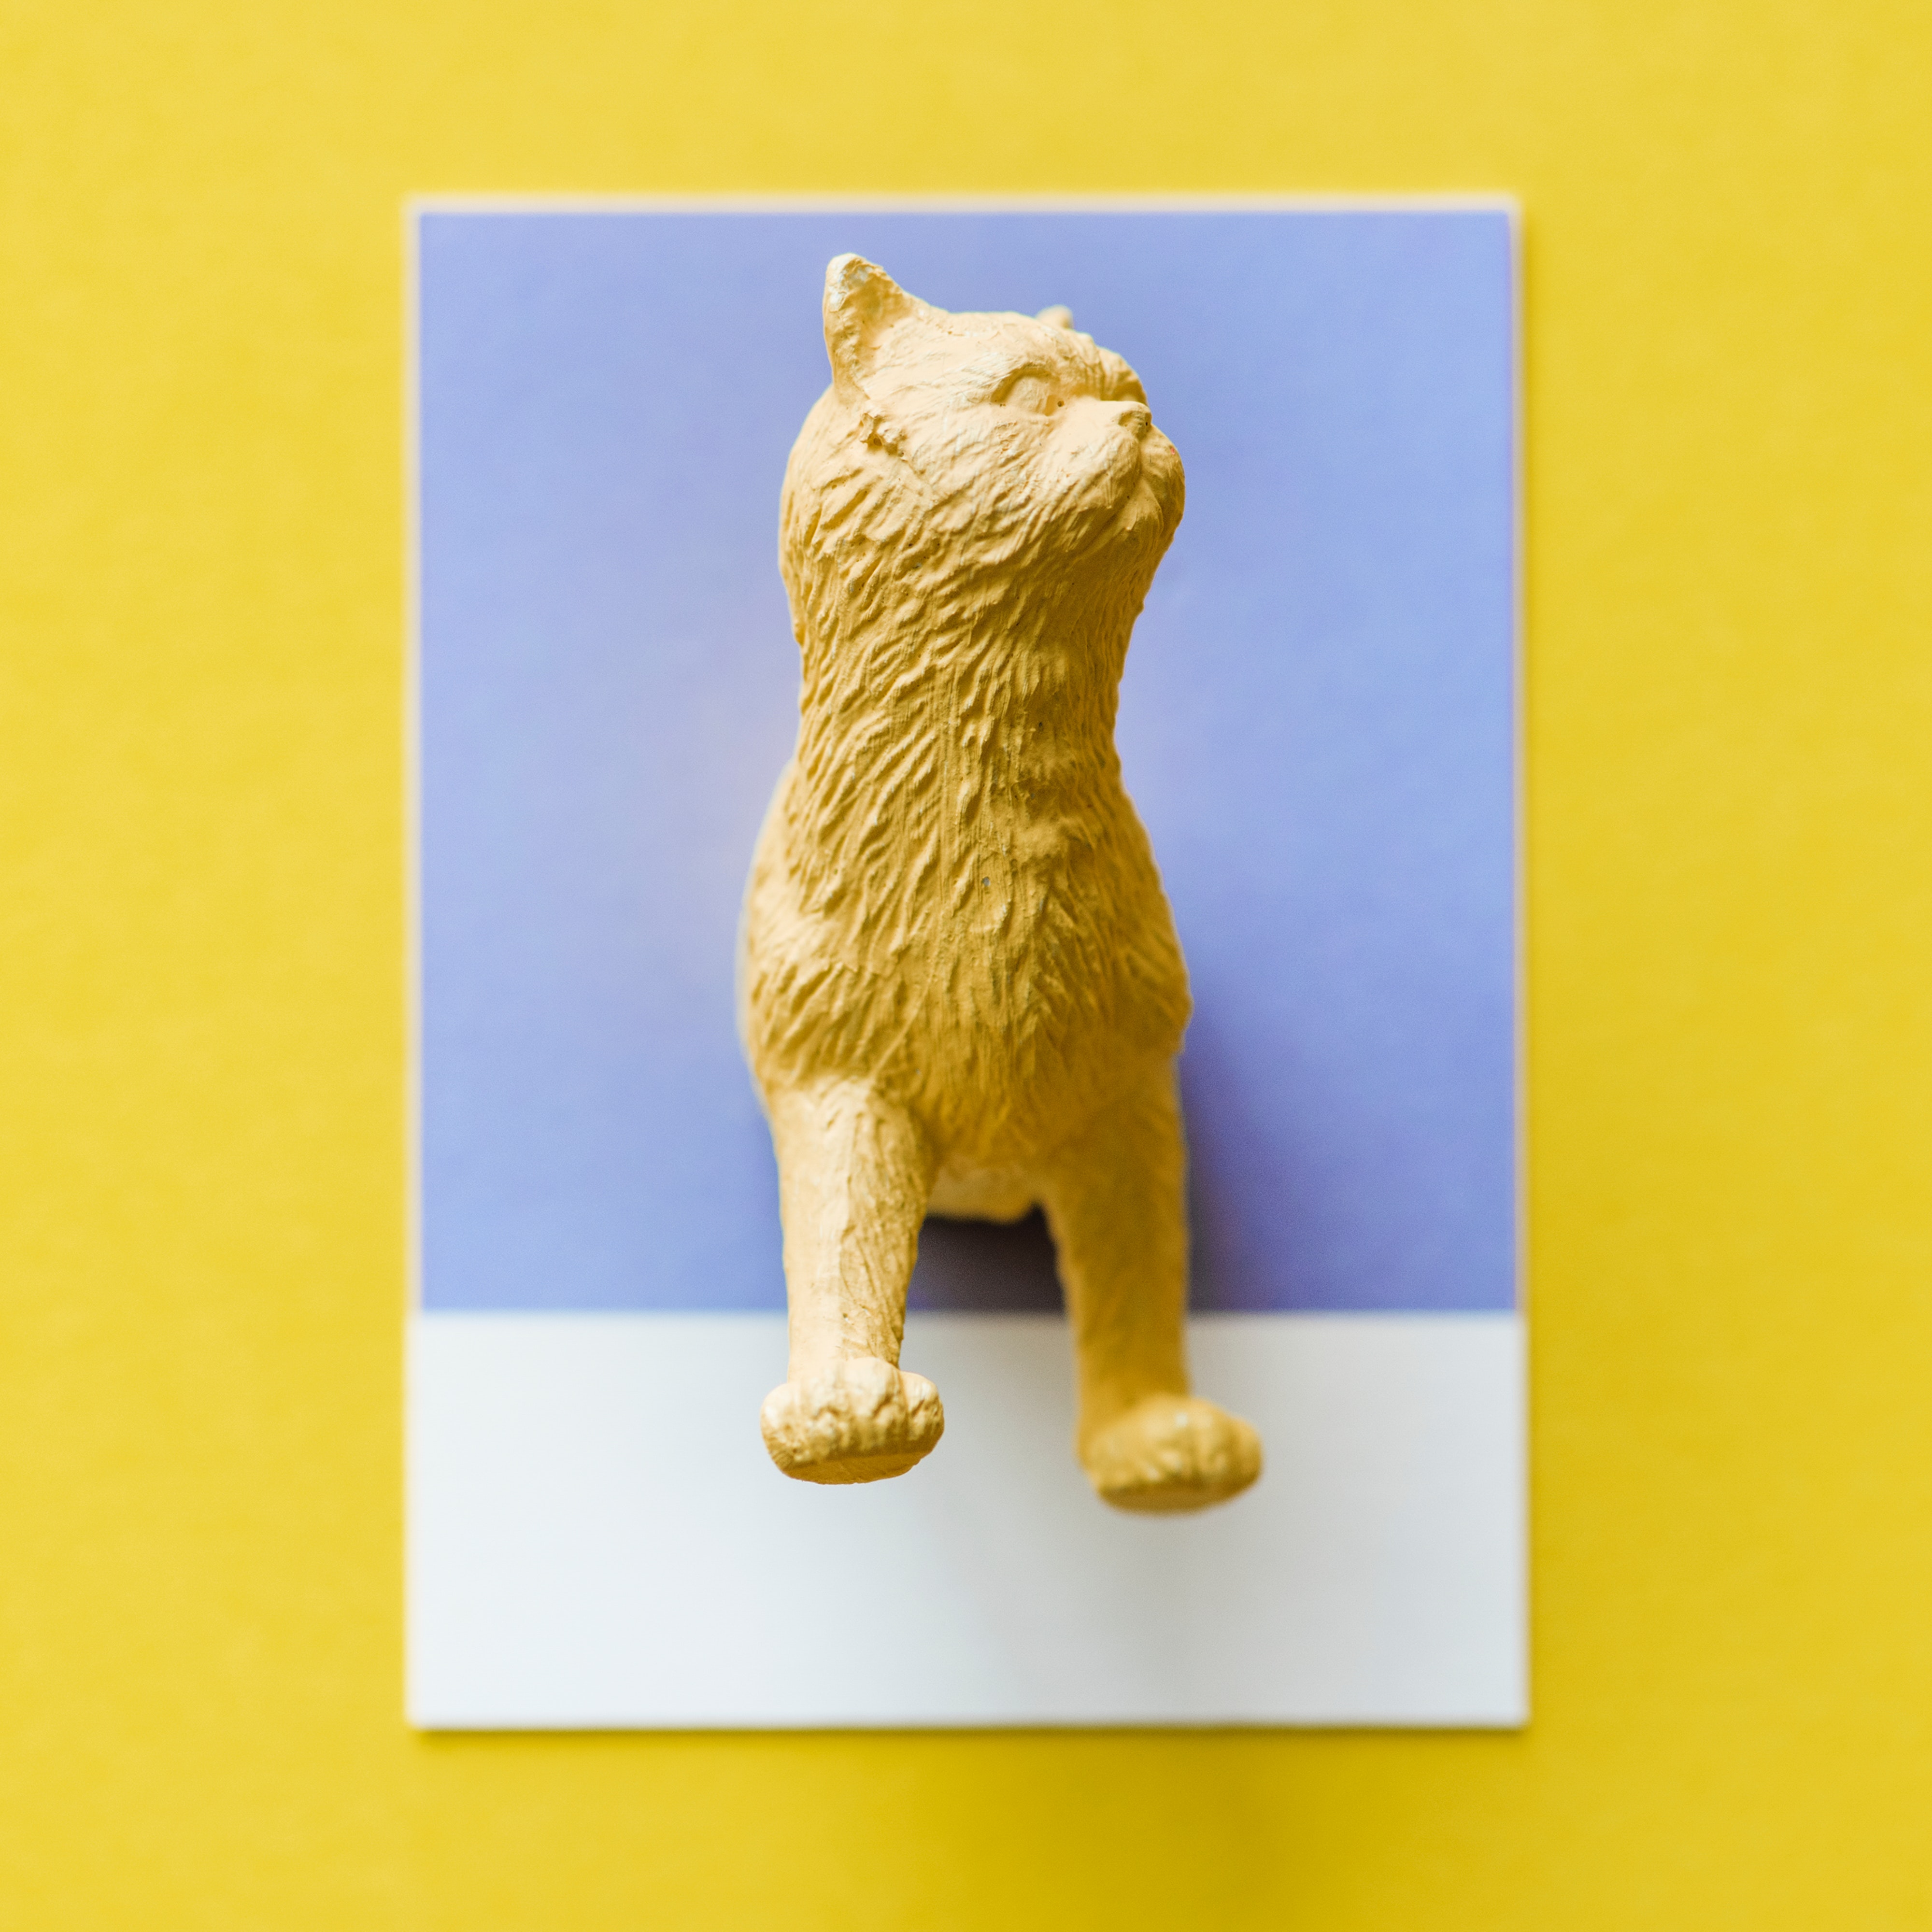
animal figure, yellow, cat, felidae, carnivore, tail, fawn, small to medium sized cats, carving, art